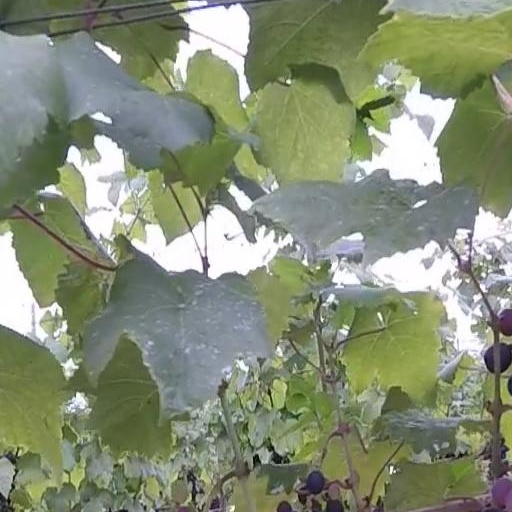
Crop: grape